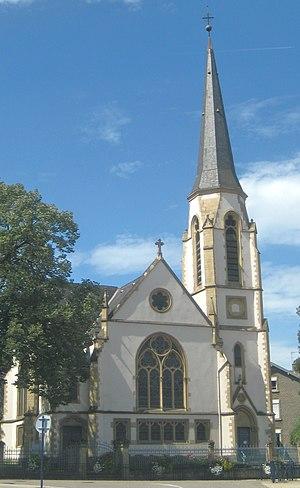
Inventaire du patrimoine protestant de Lorraine classé par département et par lettre alphabétique de communes.
Rombas est une commune française située dans le département de la Moselle, en région Grand Est.